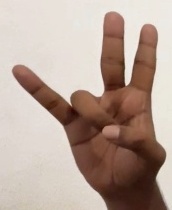
ASL sign: 7